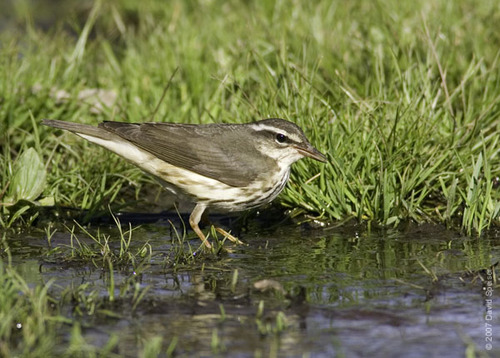
the wings are brown the chest is white with a few speckles of brown and the beak is flat and short.
this bird is white and brown in color with a skinny beak and light eye rings.
this bird has a white eyebrow, a straight brown bill, and a white and brown breast and belly.
the bird has a white chest with brown spots, and brown colored feathers on it's back.
this bird has a white spotted belly and breast with a grey wing and a white eyebrow.
this bird is small with a tan and cream body, tan bill and white eyering.
this bird is white and brown in color, with a sharp beak.
this bird has wings that are brown and has a white belly
this particular bird has a belly that is white with gray secondaries
this bird has a white brown spotted breast, with a brown brown.
Species: Louisiana Waterthrush